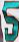
Number: 5